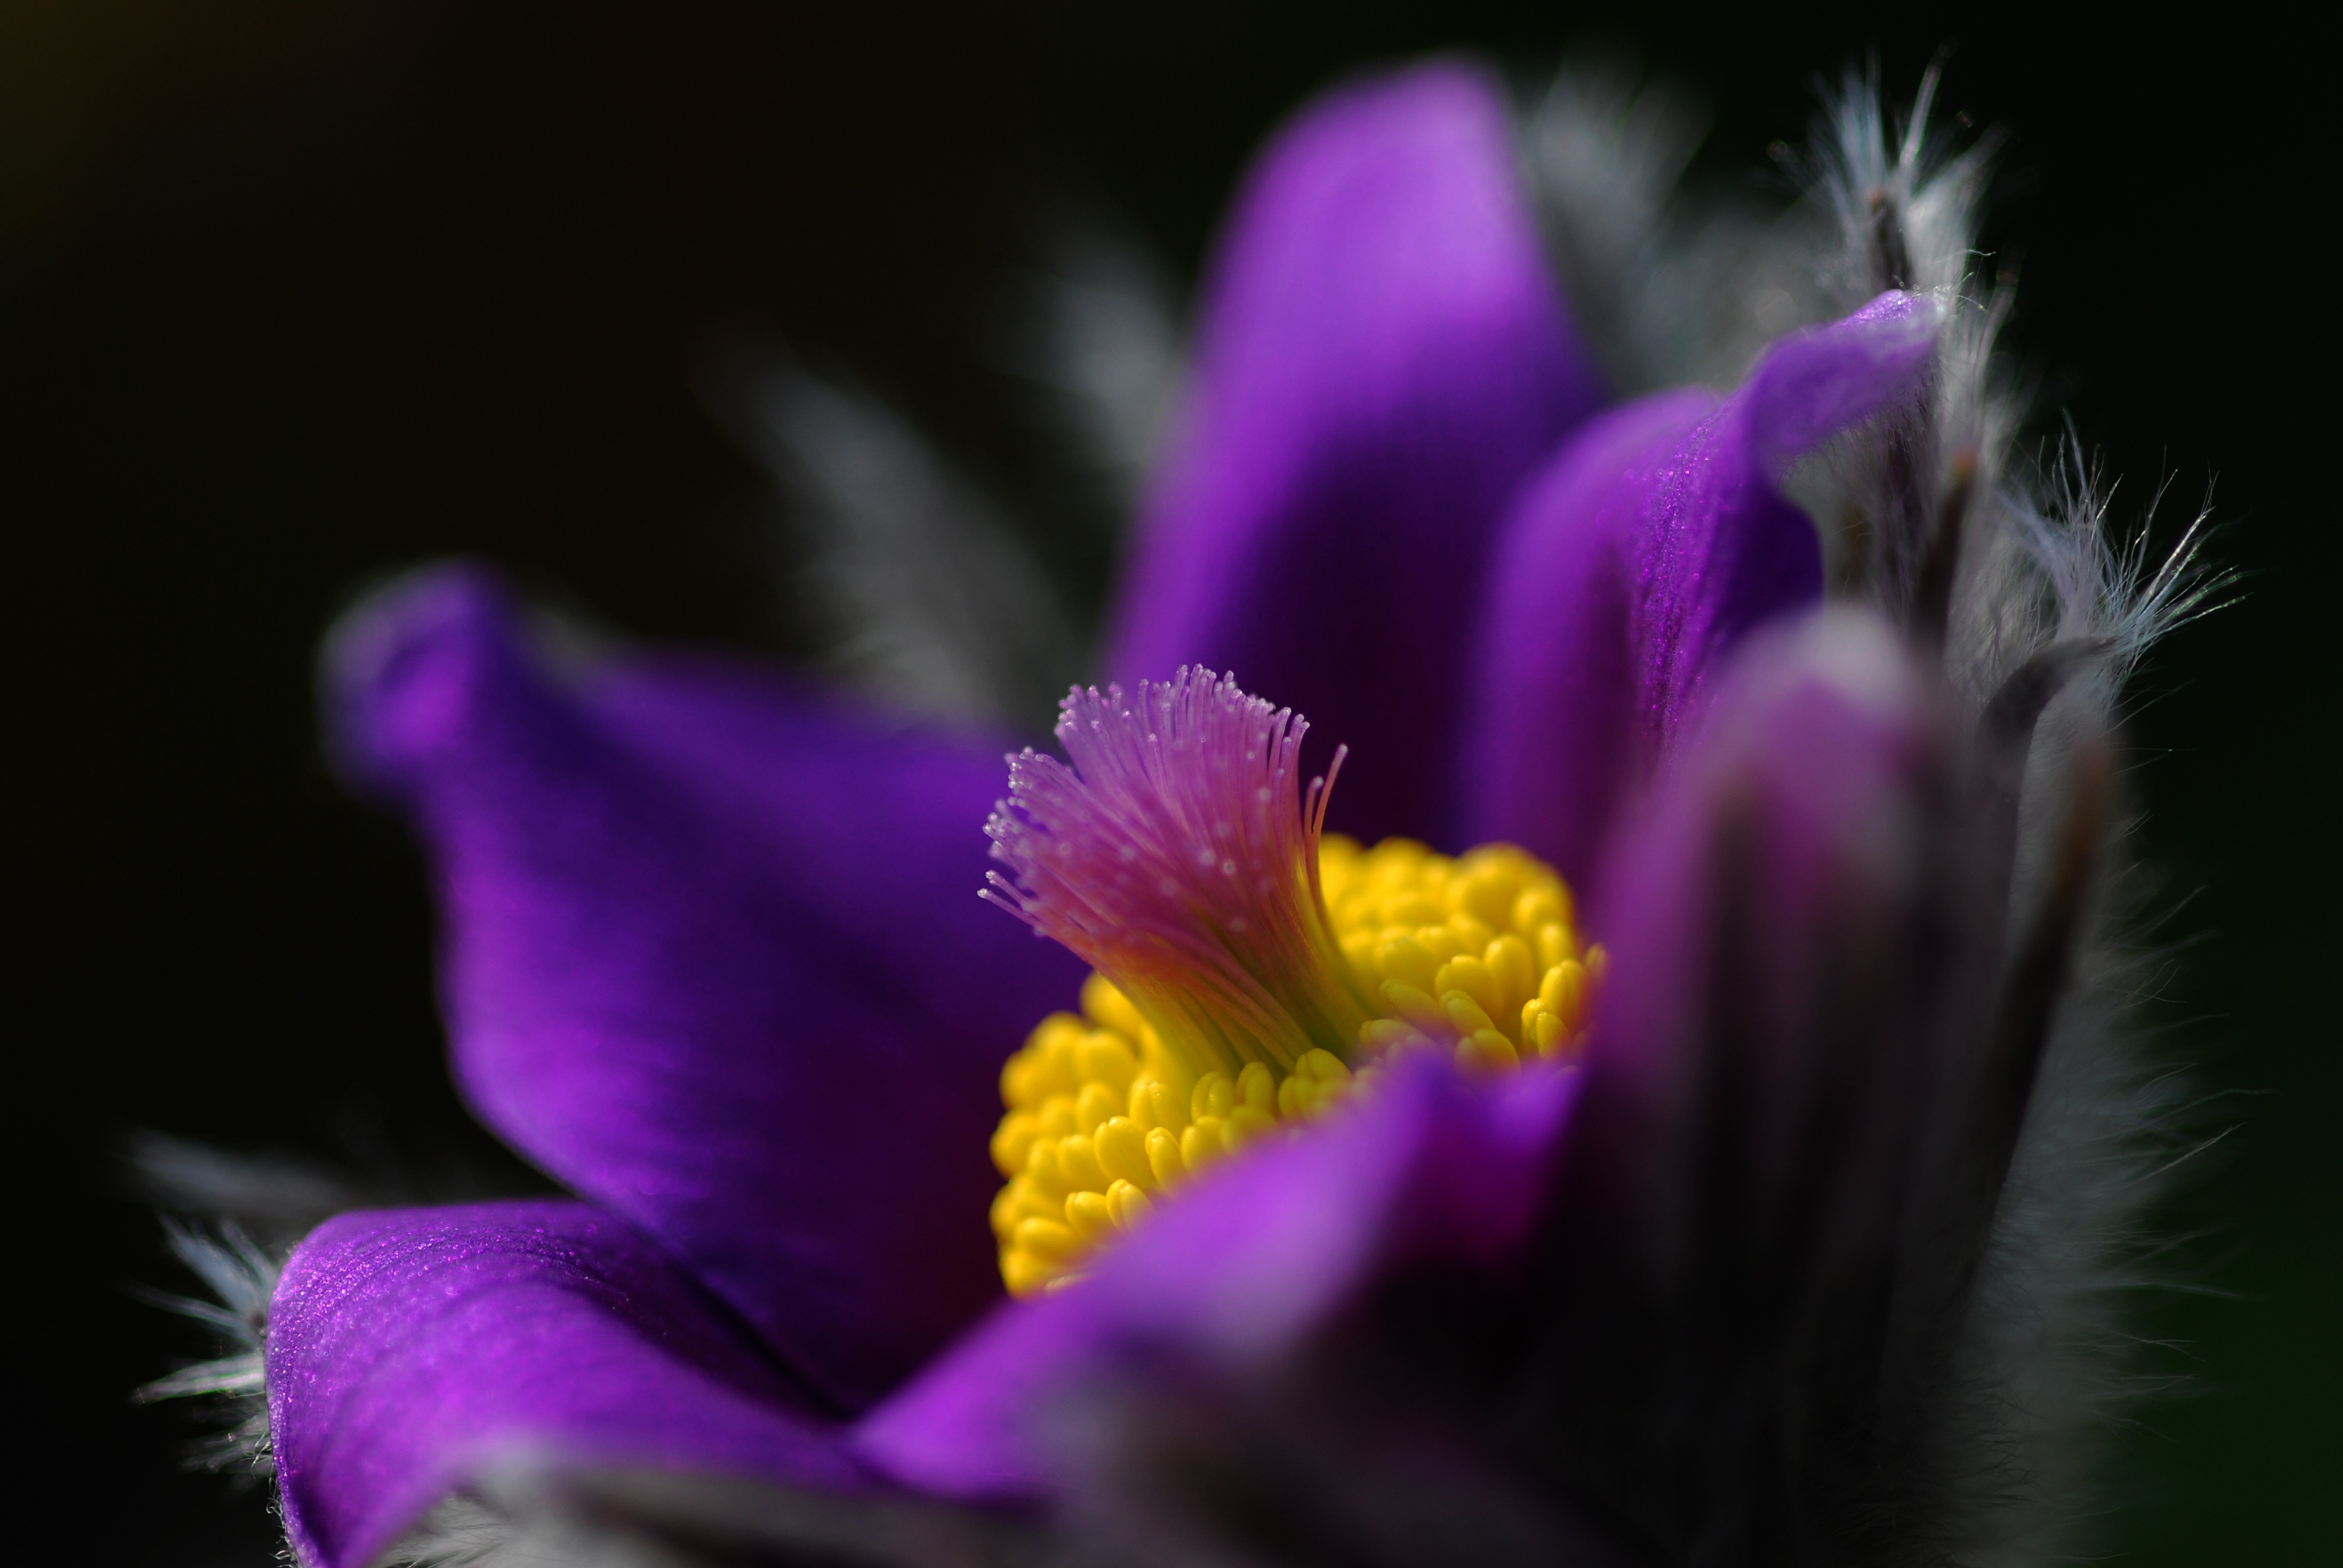
nature, blossom, plant, photography, flower, purple, petal, bloom, pollen, macro, garden, flora, wildflower, close up, eye, crocus, macro photography, pasqueflower, flowering plant, land plant, iris family